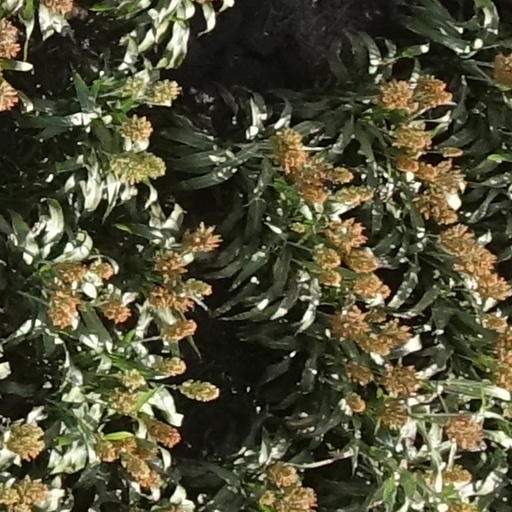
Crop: sorghum